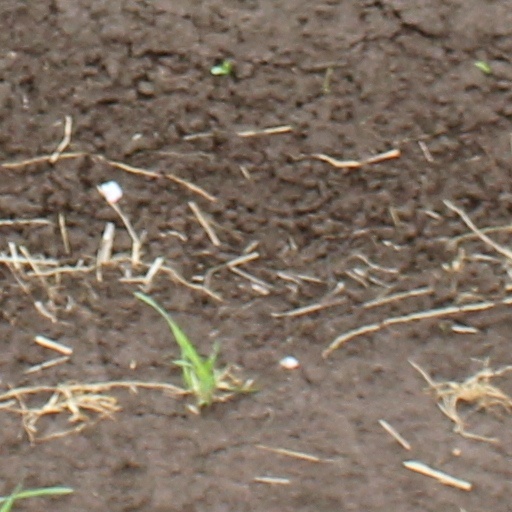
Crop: wheat